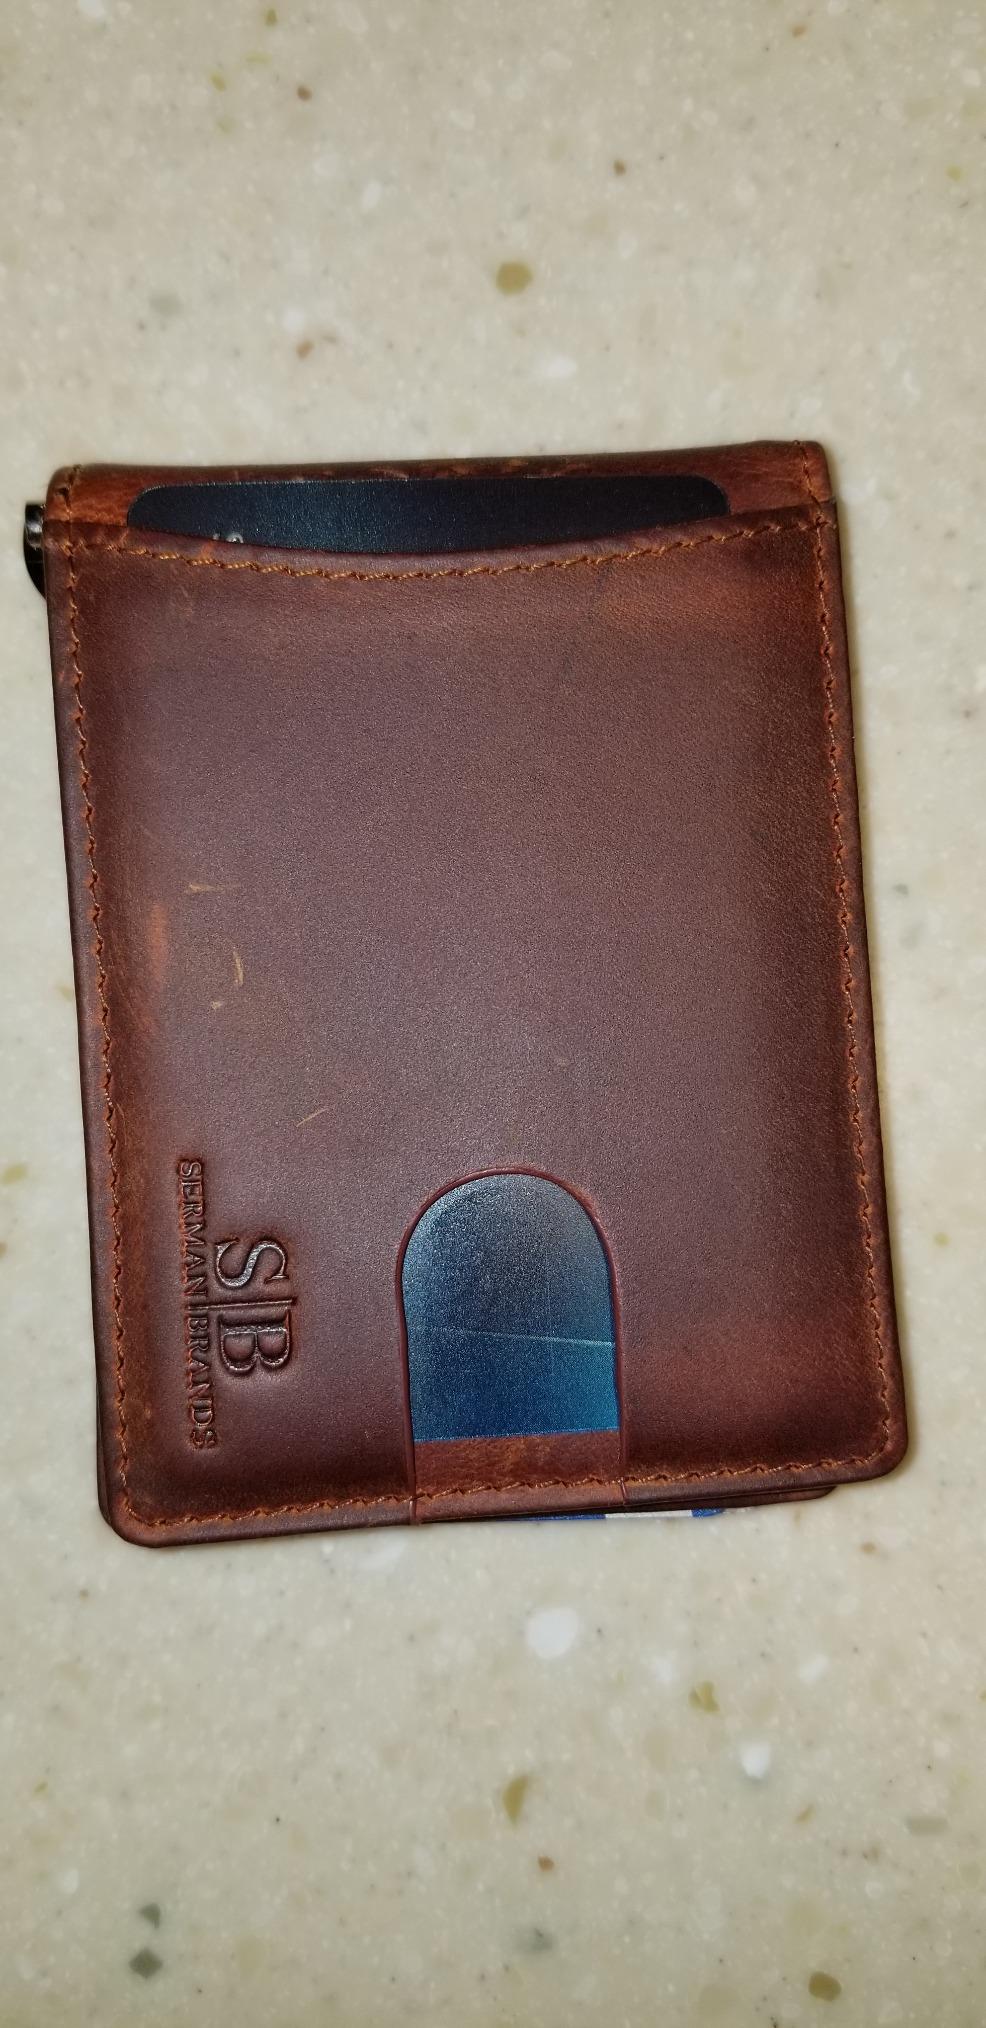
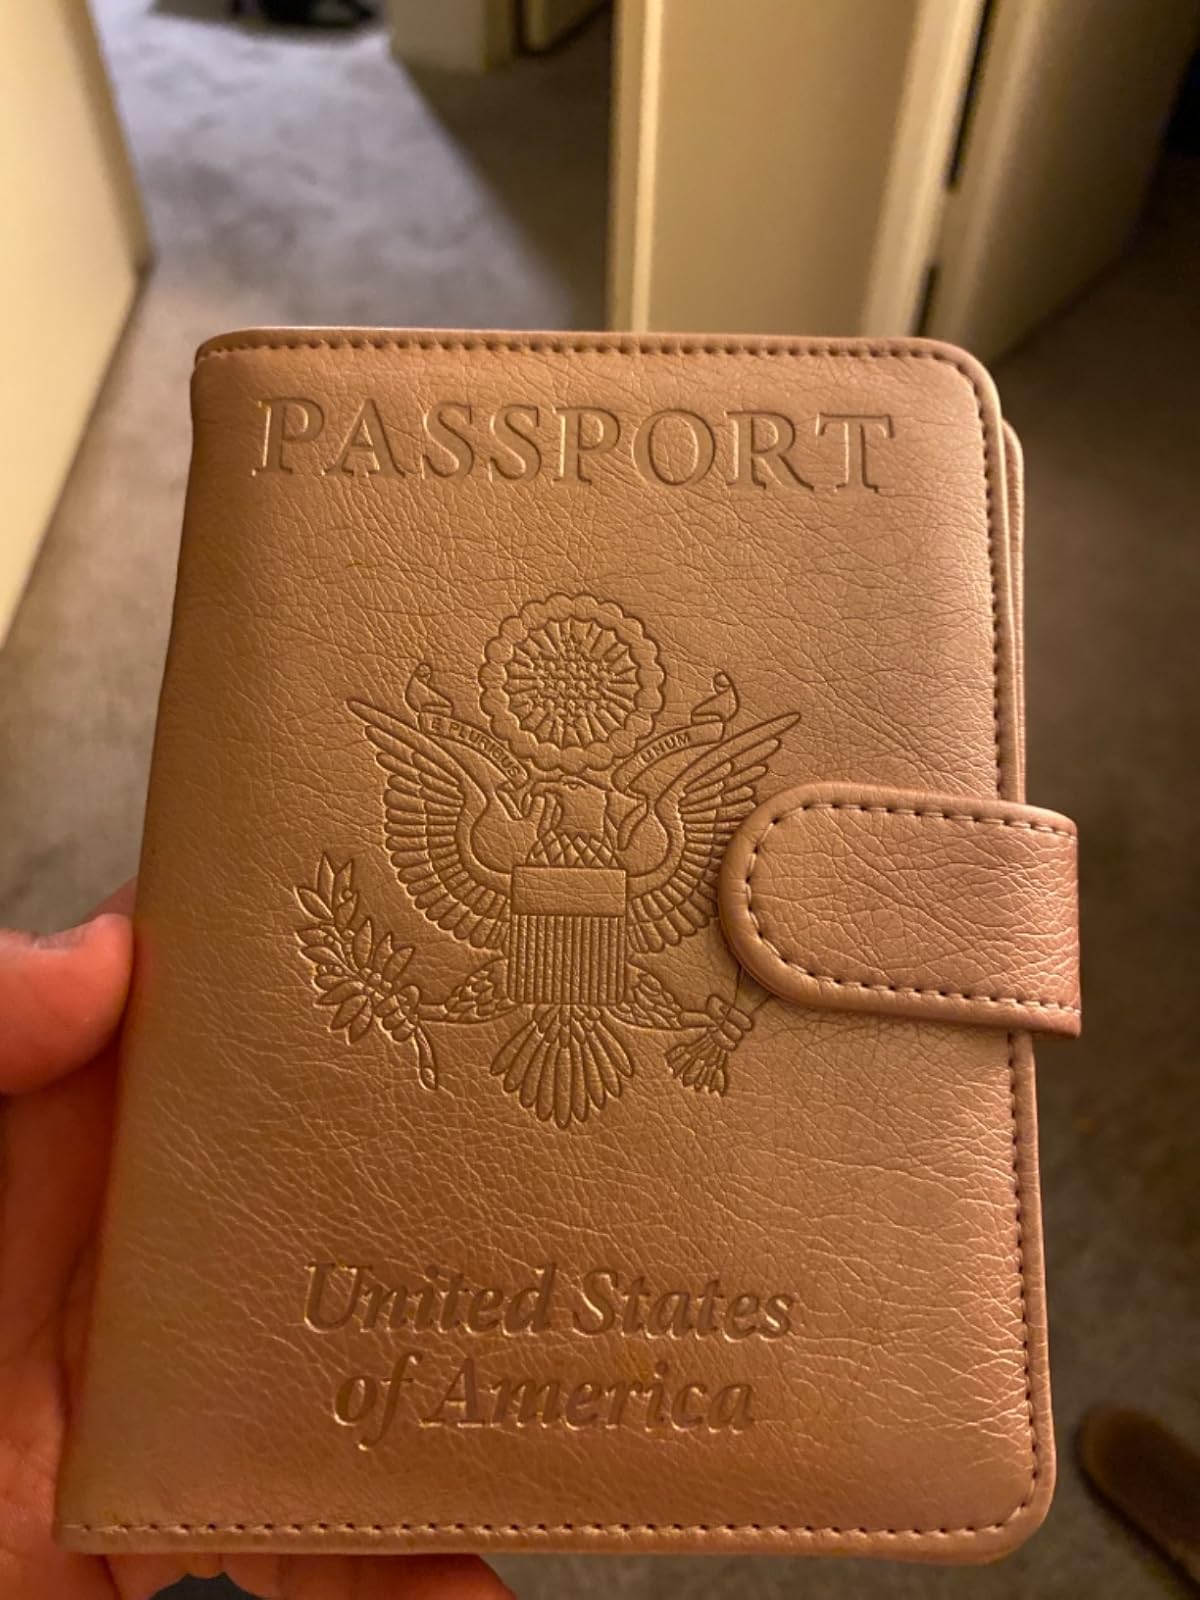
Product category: accessories_wallet
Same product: no